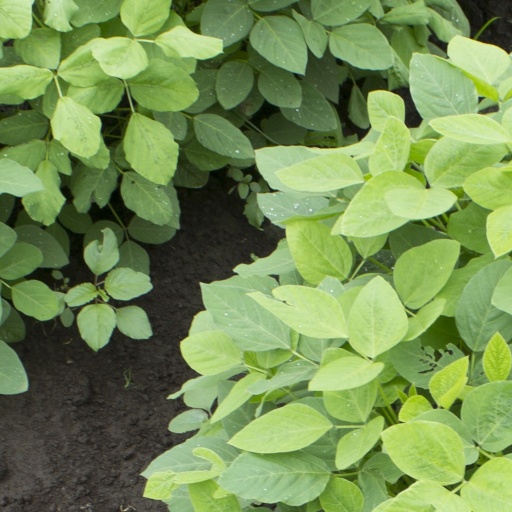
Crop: soybean